Craft beer tourism

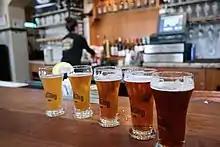
Beer flight at Portland Brewing Co. in Portland, Oregon

Portland, Oregon is a medium-sized west coast city that is home to over 70 breweries within its city limits. Portland's craft beer scene is considered by many to be the most impressive of any in America. With such an impressive craft beer and brewing scene the city of Portland, Oregon has been nicknamed "Beervana". Oregon has over 19 million visitors to the state who attributed a portion of their vacation to visiting a brewery, more than any other state in the United States. Oregon is also the second largest producer of Hops in the United States; 15% of the total U.S. Hop production. The Oregon brewing industry continues to support job growth in the state, employing roughly 31,000 Oregonians, and contributing $4.49 billion to the state's economy. The craft beer industry added around 1,340 jobs between 2014 and 2016, a growth of nearly 22 percent. Unique to Portland's beer scene is Zwickelmania which is a weekend long open house that allows tourists free access to all the sites in all of the breweries in the city. Portland even has a hotel specially designed for beer vacationers called the Kennedy School Hotel which has a brewery, built inside a former public school. Portland's inner-southeast district has emerged as a popular stop for beer drinkers. The neighborhood was once the industrial center of the city, but the industry has given way to a growing art scene, and abandoned factories and warehouses are being converted into restaurants and brewing operations. Frequented stops on a Portland, Oregon "beercation" are Cascade Barrelhouse, Level Brewing, and Ecliptic Brewery.